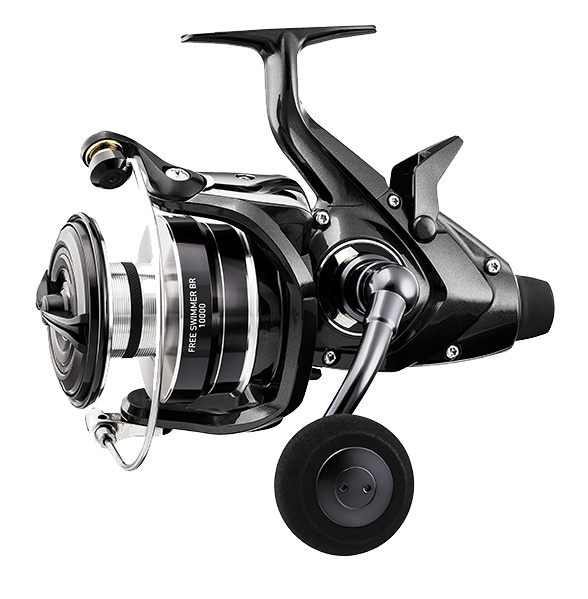
Daiwa Free Swimmer BR
The Free Swimmer features an Air Rotor that stands out for its balance, toughness, and sensitivity. Its arched profile and 15% weight reduction compared to standard rotors offers optimal winding smoothness while eliminating vibration thanks to a lowered center of gravity. Its waterproof, carbon Automatic Tournament Drag (ATD) system uses an improved drag grease with low viscosity at rest that becomes more viscous immediately after drag start-up. The result is a super-smooth drag with low initial inertia and beast-stopping power. The Free Swimmer is available in both 8,000 and 10,000 sizes, with an alloy sideplate features Digigear technology. Compared to most of the competition, the gears are between 20% to 40% larger and have a bigger tooth pattern, resulting in longer gear life, up to three times that of competitive reels. Machined Aluminum Screw-In Handle with a Power Round EVA knob for generating extra leverage, plus an O-ring sealing system to ensure high-quality saltwater performance. ATD DRAG Daiwa’s Automatic Tournament Drag uses an improved drag grease that exhibits a low viscosity at rest, yet becomes more viscous immediately after drag start up. This reduces initial drag start-up inertia and combined with the structural changes of the ATD Drag System results in a smoother drag from the initial hook up. DIGIGEAR Daiwa’s first generation of digitally engineered gear design ensures a perfect mesh between ultra-tough drive gear and pinion gears for optimized speed, power, durability and smoothness. MACHINE CUT HANDLE Our new handle design is slimmer, more compact, and 50% lighter. FRSW10000 4BB + 1 4.7 39.6 22.6 20/330, 25/280 50/330, 65/280 22
Brand: Daiwa
Category: Sporting Goods > Outdoor Recreation > Fishing > Fishing Reels > Baitcasting Fishing Reels